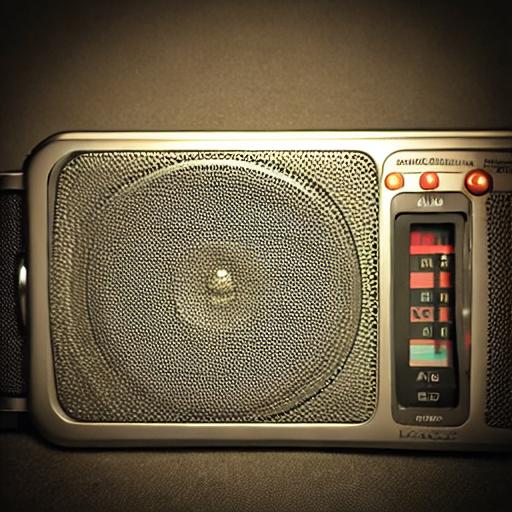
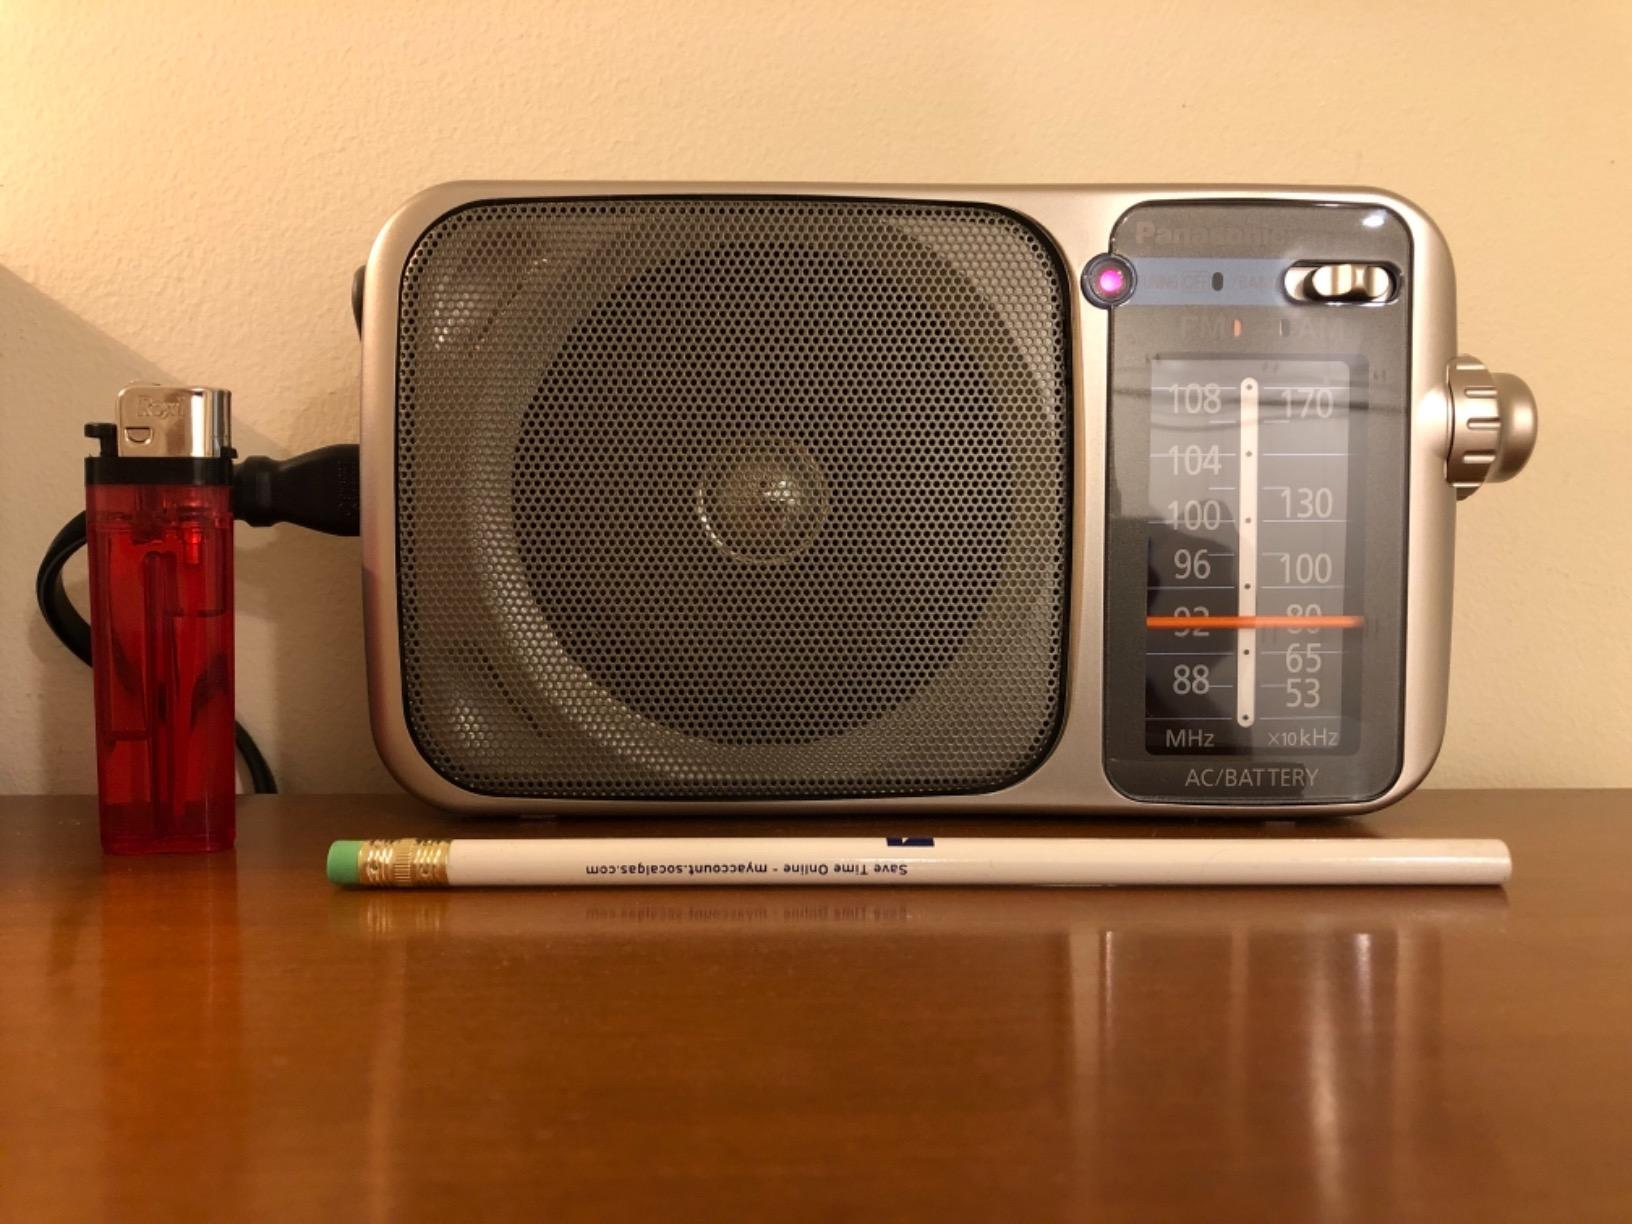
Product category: radio
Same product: no